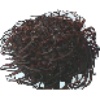
Label: rambutan